Fjelberg Church

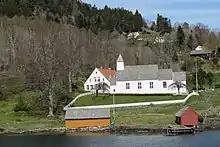
View of the church

Fjelberg Church is a parish church of the Church of Norway in Kvinnherad Municipality in Vestland county, Norway. It is located on the small island of Fjelbergøya. It is one of the two churches for the "Fjelberg og Eid" parish which is part of the Sunnhordland prosti (deanery) in the Diocese of Bjørgvin. The white, wooden church was built in a long church design in 1722 using plans drawn up by an unknown architect. The church seats about 160 people.